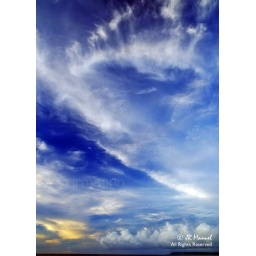
SPECTACULARunusual clouds all over the evening sky on Guam.